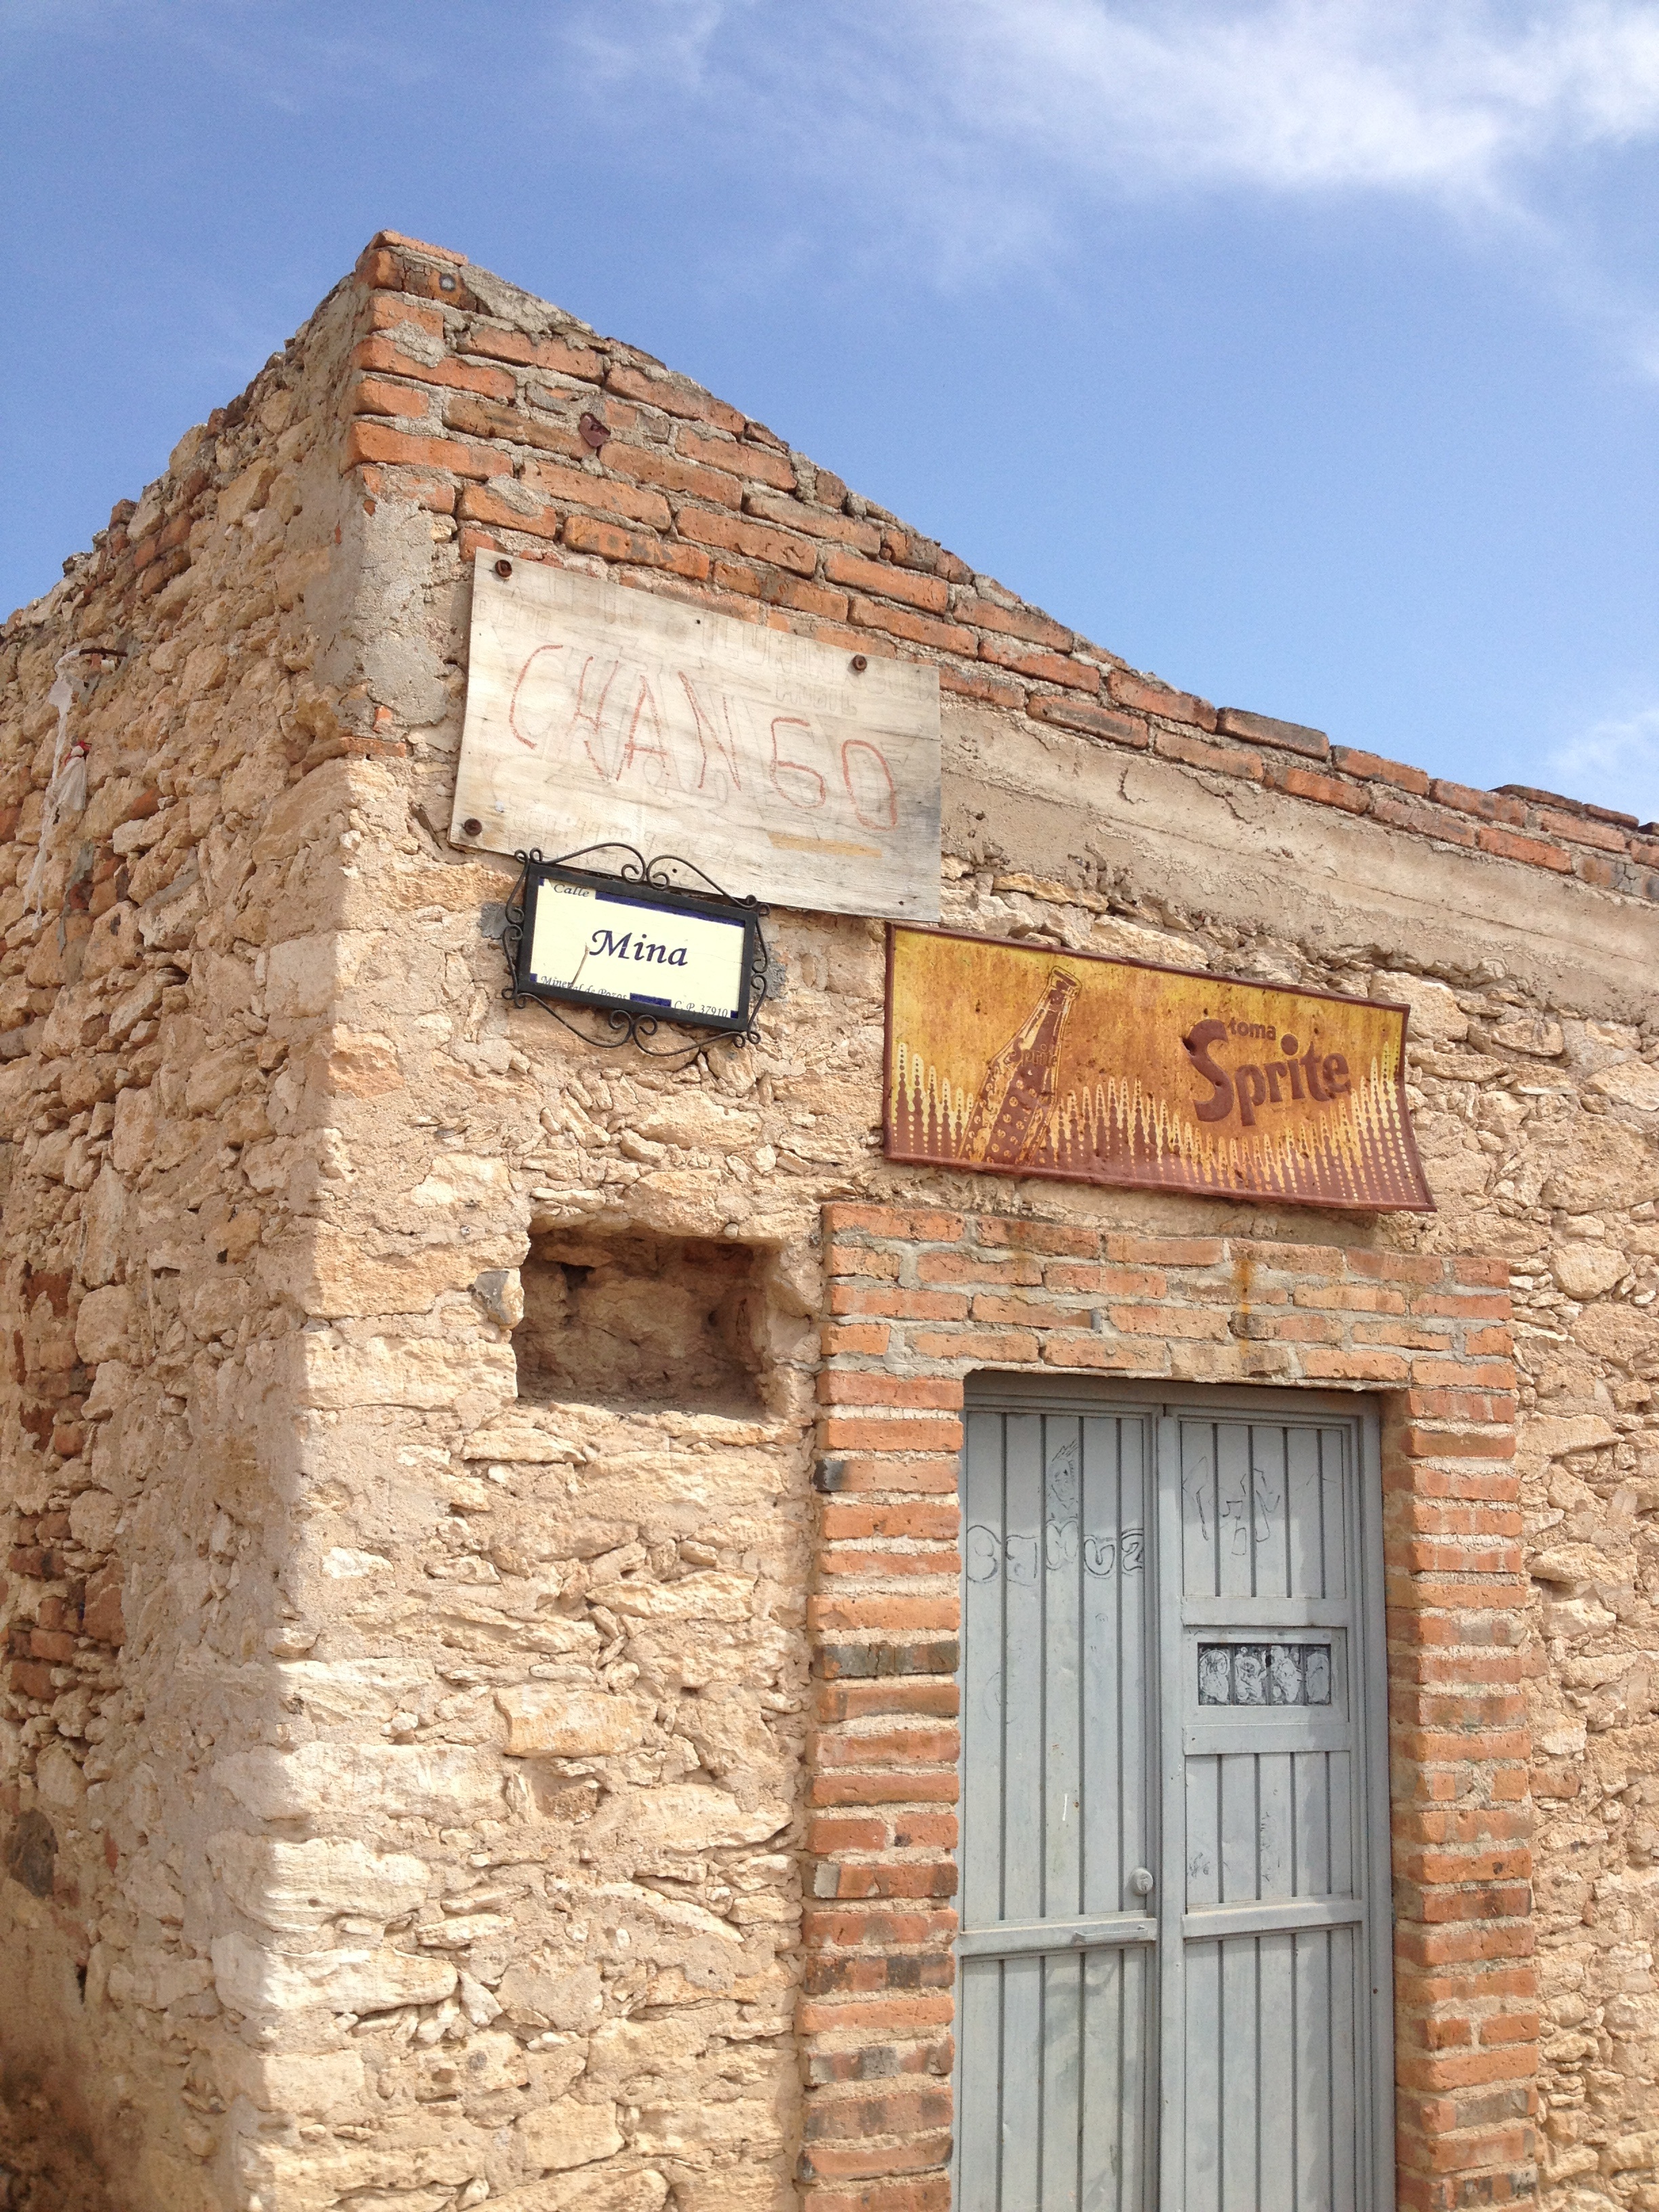
rock, architecture, people, wood, house, town, building, wall, village, cottage, facade, brick, ruins, history, adobe, brickwork, ancient history